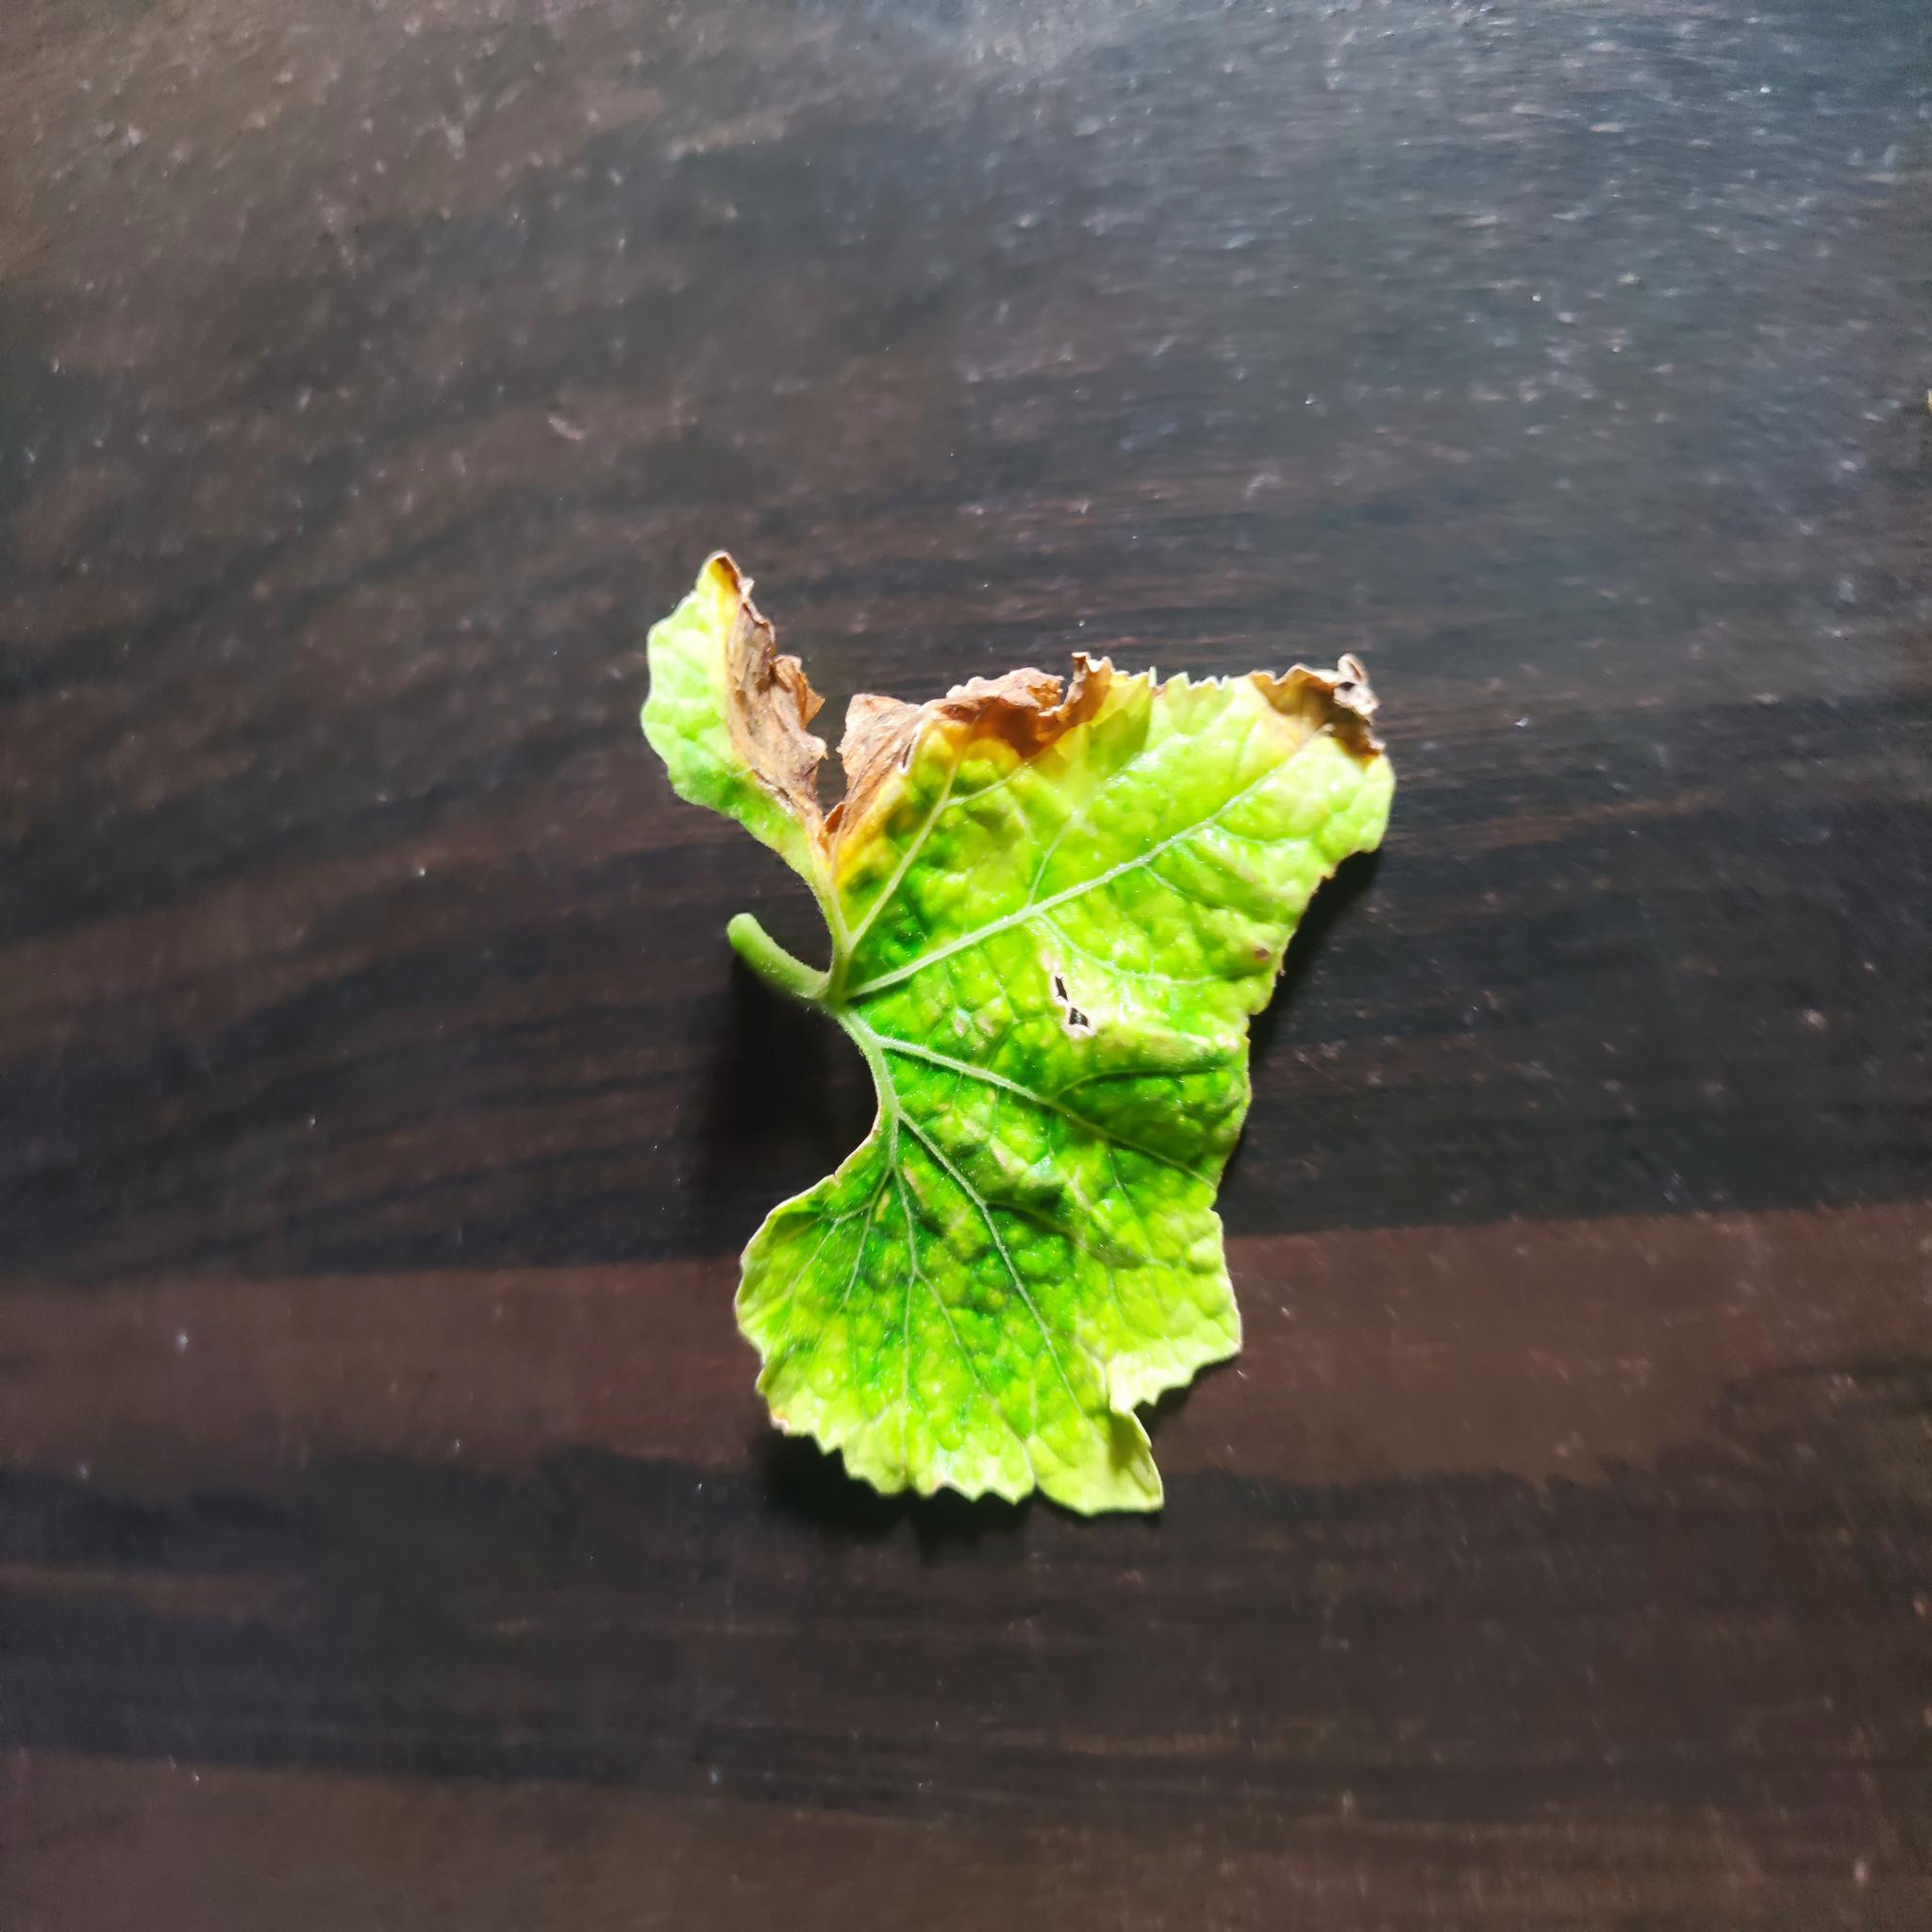
Label: Downy mildew